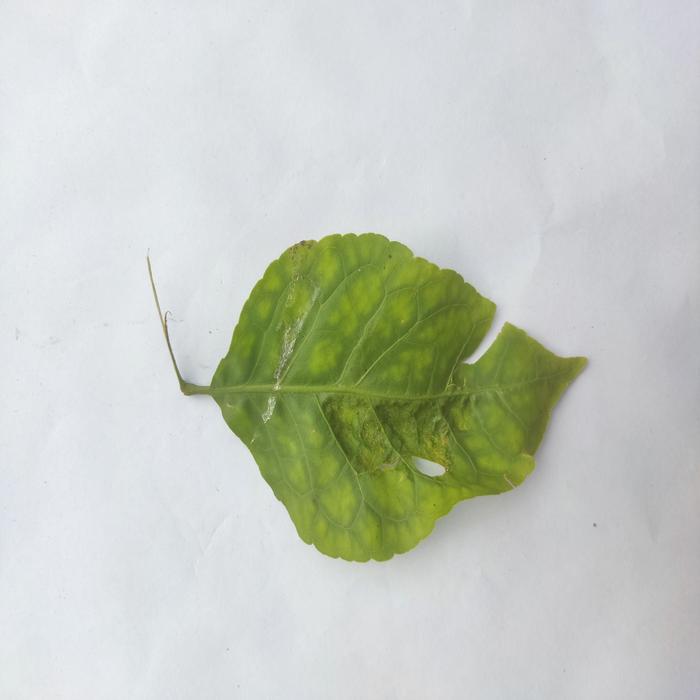
Crop: Aegle Marmelos
Leaf condition: Leaf_Spot